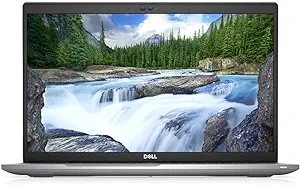
Dell Latitude 5520 Laptop 15.6" i5-1135G7 16GB 512GB SSD - Renewed
Work and Play on the Go with the Dell Latitude 5520 Laptop Stay productive wherever you are with the Dell Latitude 5520 Laptop. This renewed laptop combines performance and portability, featuring an 11th Gen Intel Core i5 processor, ample memory, and a fast SSD for smooth multitasking and quick access to your files. Specifications: Processor: Intel Core i5-1135G7 Quad Core 4.2Ghz Storage: 512GB SSD Memory: 16GB RAM Display: 15.6" FHD (1920x1080) Non-Touch Screen Operating System: Windows 10 Pro Connectivity: Wi-Fi, Bluetooth Camera: Integrated Webcam Ports: uSD 4.0 Memory Card Reader, Global Headset Jack, USB 3.2 Powershare, USB 3.2, HDMI 2.0, RJ45, Thunderbolt 4 (USB Type-C)
Brand: Dell
Category: Electronics > Computers > Laptops